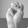
ASL letter: M